Ohio State Route 741

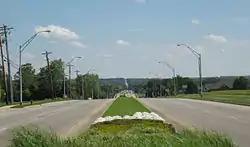
State Route 741 passing through Springboro, Ohio.

State Route 741 (SR 741) is a north–south state highway in the southwest portion of the U.S. state of Ohio. The southern terminus of the route is at a diamond interchange with I-71 at its Exit 25 near Kings Mills, adjacent to the Kings Island Amusement Park. State Route 741’s northern terminus is at a partial interchange with I-75 at its Exit 50B in Moraine, just south of Dayton.